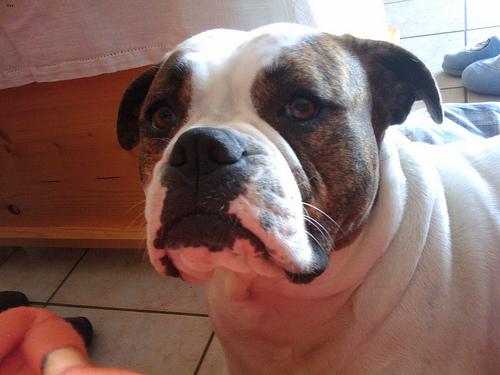
Breed: american bulldog